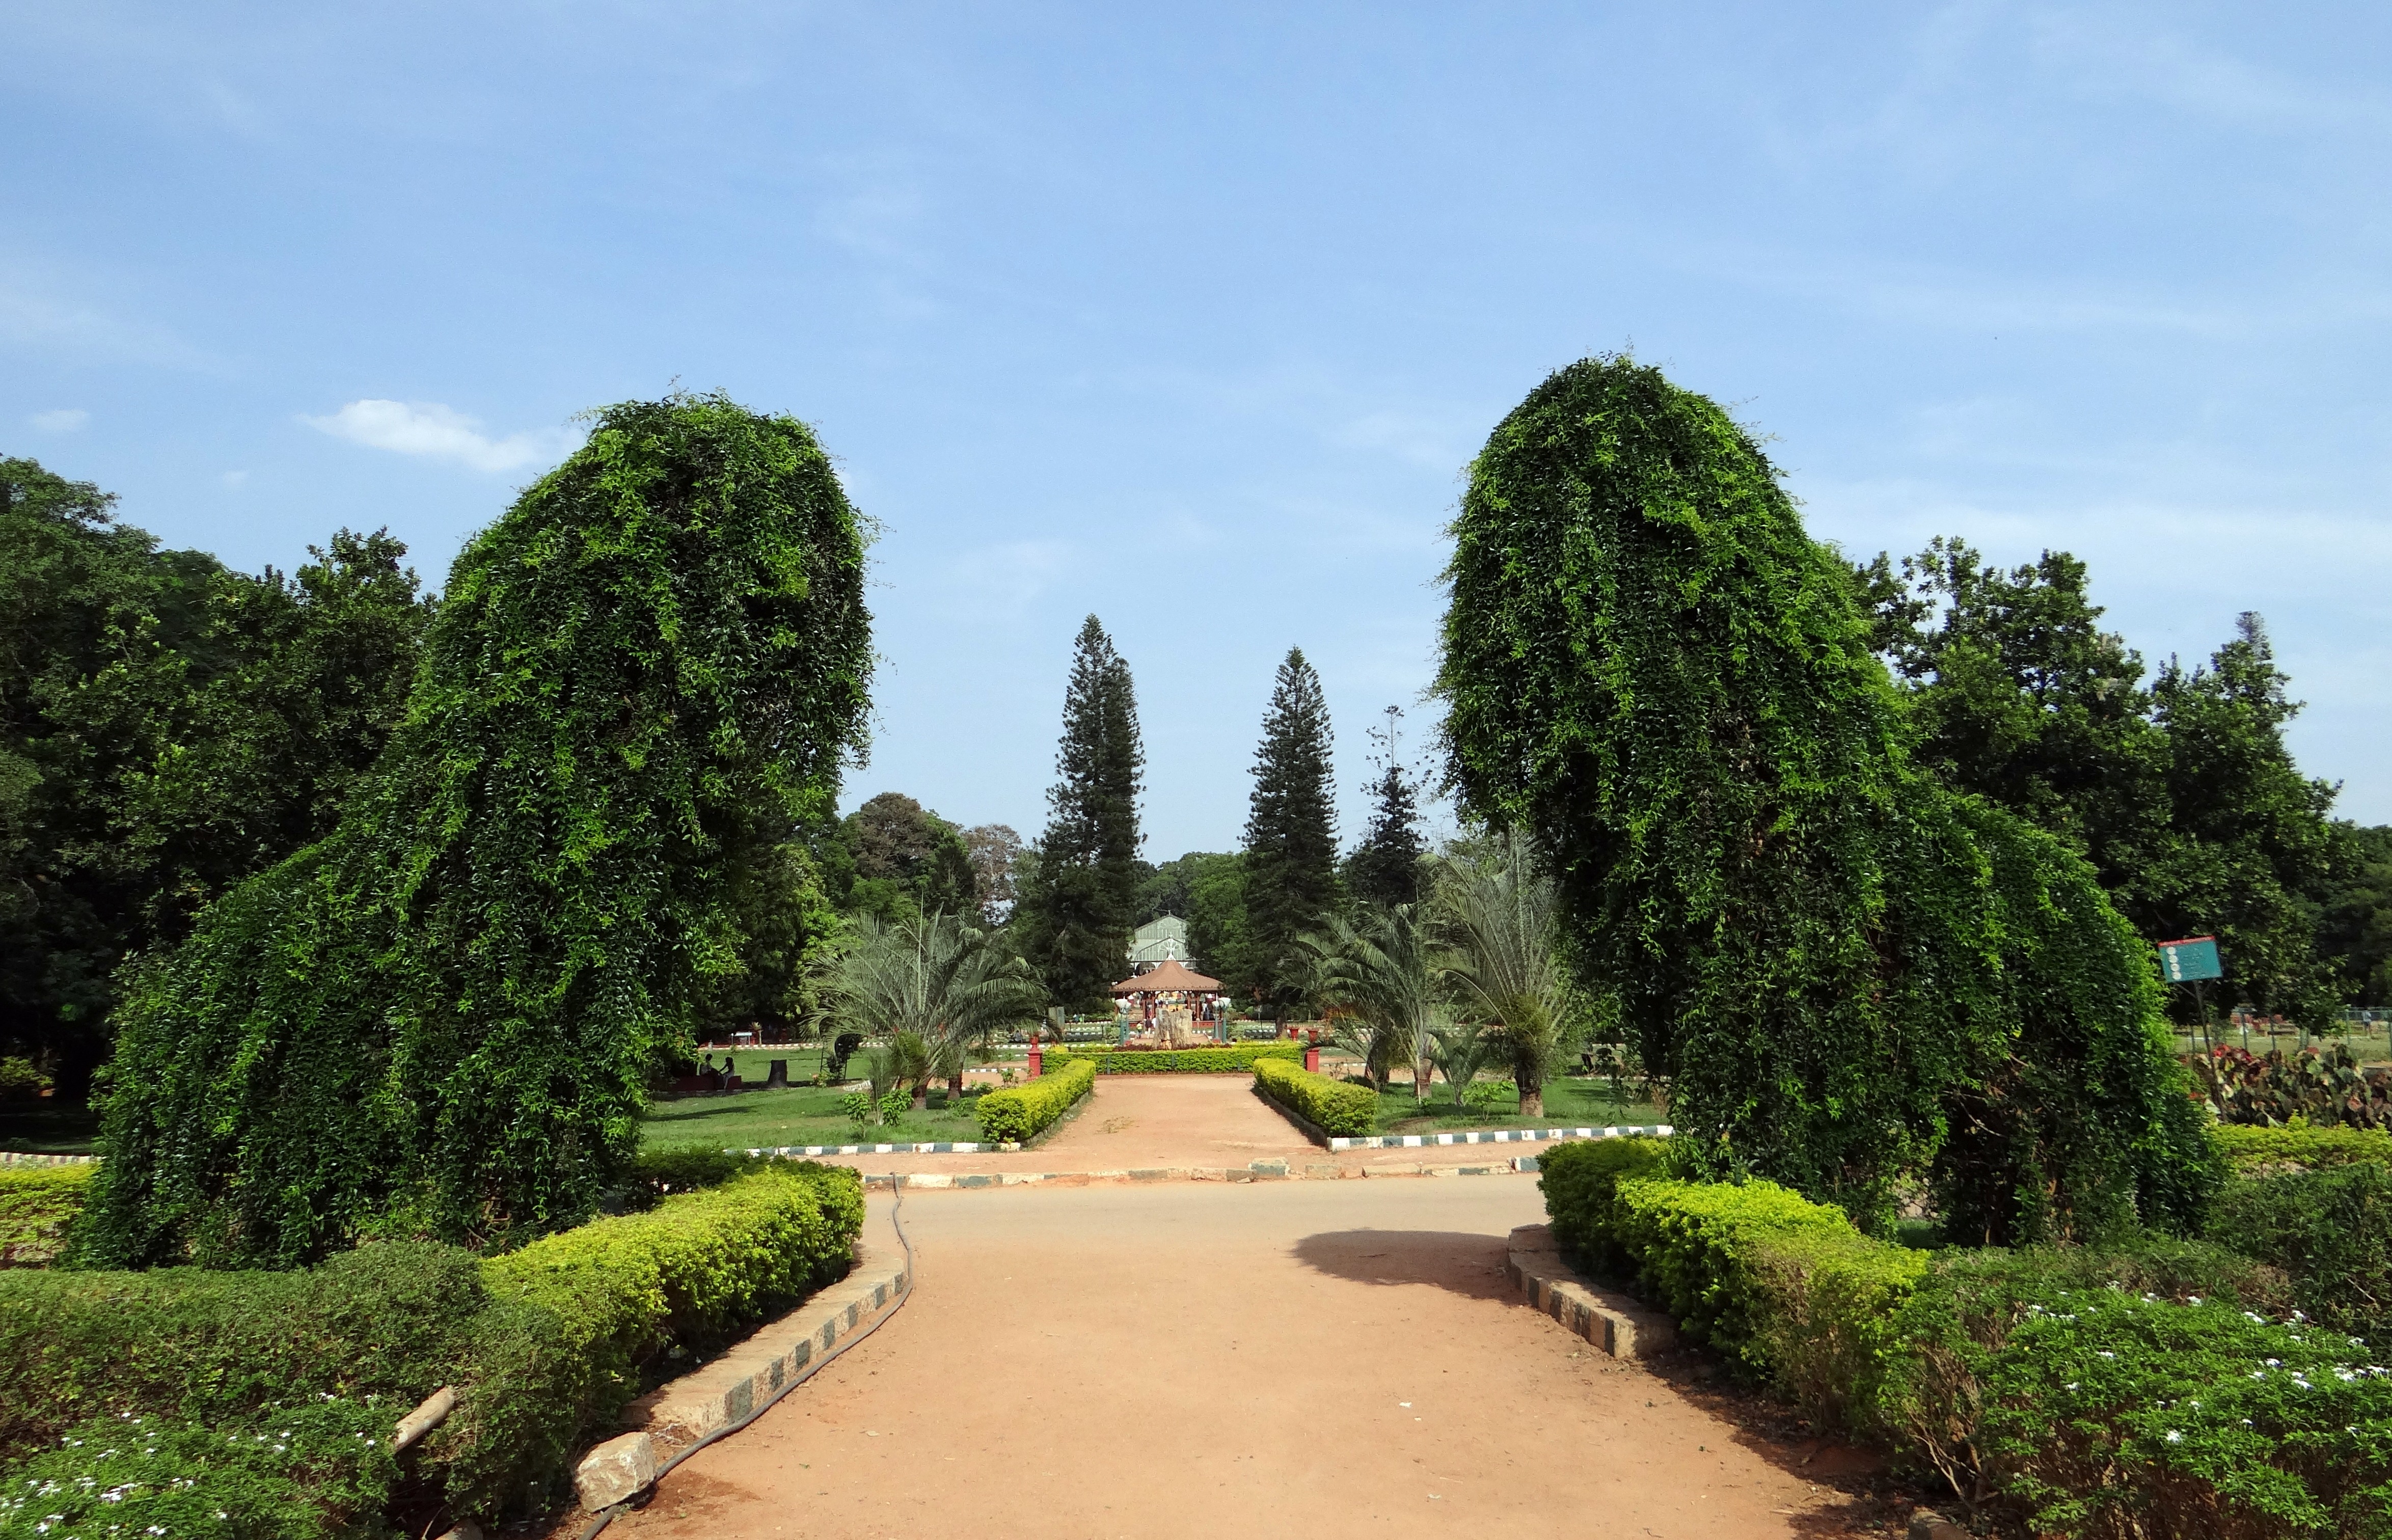
tree, plant, flower, green, park, botany, garden, trees, shrub, india, botanical garden, estate, bangalore, ecosystem, biome, lalbagh